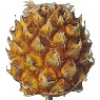
Label: pineapple_mini